Stratford-upon-Avon

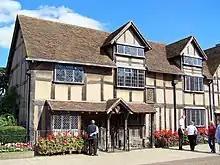
Shakespeare's Birthplace

Stratford is south-east of Birmingham. It is close to the northern edge of the Cotswolds, with Chipping Campden to the south. Stratford is around to the north-east of the borders with both Worcestershire and Gloucestershire. Other than those already mentioned, significant towns and villages nearby include Alcester, Wellesbourne, Evesham, Redditch and Henley-in-Arden.